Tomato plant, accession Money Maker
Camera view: tilt-top (135 deg); turntable rotation: 240 degrees
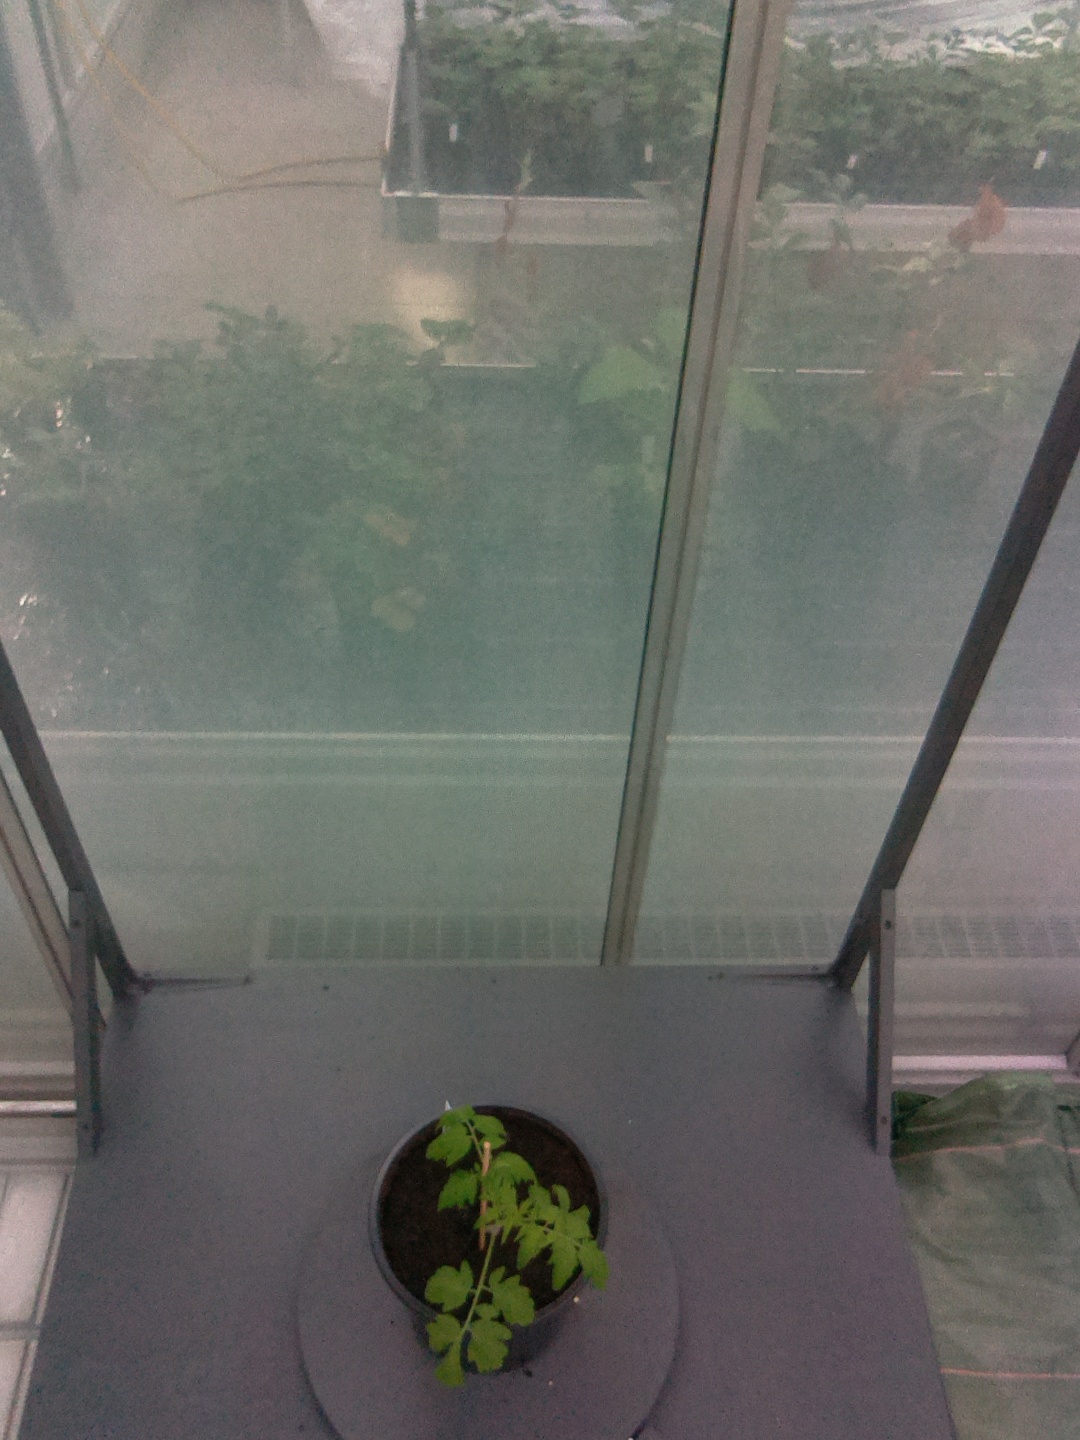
BBCH growth stage 13: 6 of true leaves visible